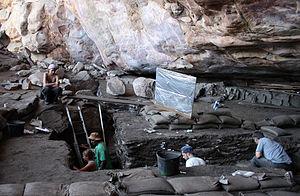
vue générale de la fouille dans le site de Diepkloof, Afrique du Sud
Diepkloof est un abri sous roche situé dans la province du Cap occidental, en Afrique du Sud. Ce site archéologique a notamment livré certains des plus anciens témoignages d’utilisation de symboles, sous la forme de motifs gravés sur des coquilles d’œuf d’autruche qui étaient utilisés comme récipients à eau durant le Middle Stone Age, il y a environ 60 000 ans. Les motifs symboliques sont constitués de lignes se croisant à angle droit ou obliquement en hachures.